Dua Lipa (album)

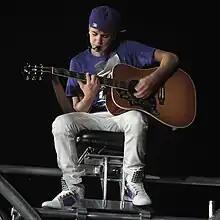
Lipa was inspired by the discovery of Justin Bieber to begin her career using social media.

Lipa developed a love for music at an early age, influenced by her father who performed in the Kosovan rock band Oda. She began singing at the age of five and wrote her first song about how she wanted to be like her mom when she was older. Lipa played the cello in school and also auditioned for her school's choir, but was rejected after being told she could not sing. She began singing lessons after that. While living in Pristina, Kosovo during her teen years, Lipa's ambition to start a music career grew. At the age of 14, she wrote the song, "Lions & Tigers & Bears" which was inspired by "The Wizard of Oz" (1939). She published it on her SoundCloud page as her first demo in February 2012. Lipa determined that the smaller music industry of Kosovo did not match the type of career she wanted as she desired a "global scale" one. As a result, she relocated to London where she was born, at the age of 15. Her parents felt comfortable allowing her to move there as the daughter of one of their friends lived there.